1952 reorganization of higher education in China

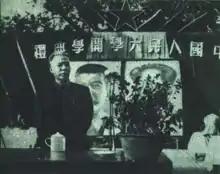
Liu Shaoqi made public speech in the opening ceremony of Renmin University of China in October 1950

The Chinese intervention in the Korean War in late 1950 interrupted the plan for graduation transformation of the Chinese higher education system. The US government first froze Chinese assets in the US and banned remittance from the US to China, which cut missionary universities funding sources. With the Chinese government's order to nationalise missionary higher education in China, by the end of 1951, Fu Jen Catholic University, Yenching University, Tsin Ku University, Peking Union Medical College, Oberlin Shansi Memorial School, the University of Nanking, Ginling College, Fukien Christian University, Hwa Nan College, Huachung University, the Boone Library School and West China Union University had been transformed into public universities, while Soochow University, Cheeloo University, St John's University, Hangchow University, the University of Shanghai, Aurora University, Aurora College for Women, Lingnan University and Qiujing Business School were handed over to the Chinese yet remained private. In addition to the transformation of Christian higher education, private Great China University and Kwang Hua University were merged and formed into a new public university known as East China Normal University in 1951.